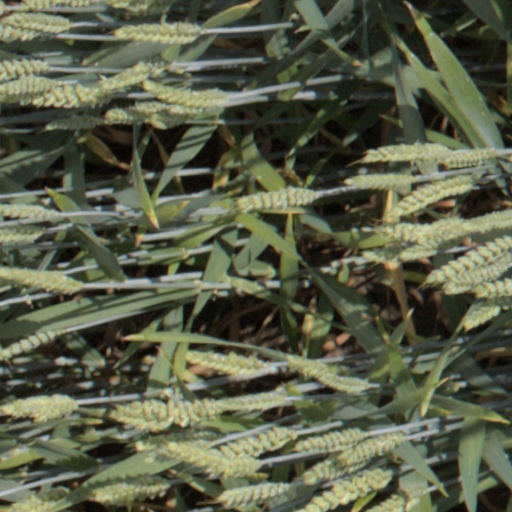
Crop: wheat